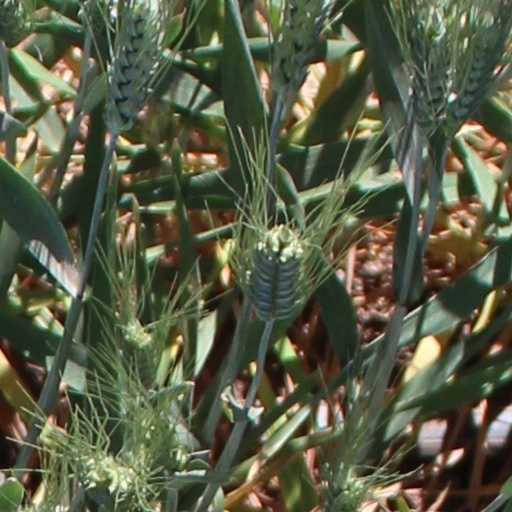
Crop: wheat